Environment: real
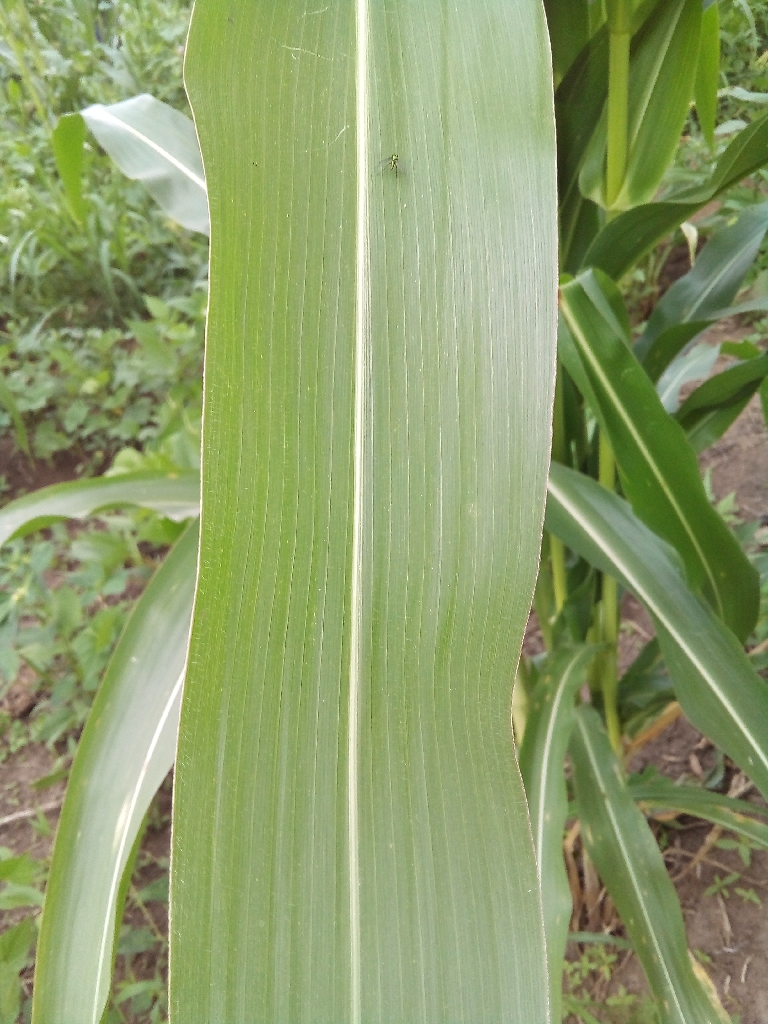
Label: healthy